Léon Schwab

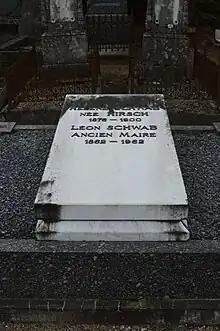
Léon Schwab's grave in Épinal's Saint-Michel cemetery.

He died in Épinal on Monday February 5, 1962, and was buried next to his wife Hélène in the Jewish cemetery the following day, in the presence of many prominent figures. The coffin was covered with the tricolor flag, on which was placed the four-gold braid kepi of the battalion commander of the 43rd Territorial Infantry Regiment. He had wanted a simple ceremony, so there were just two speeches, by Épinal mayor André Argant and Antoine Walter, president of the Vosges veterans' legion, followed by a minute's silence and a short prayer read by the officiating minister, Tinski.